Michael Shipster

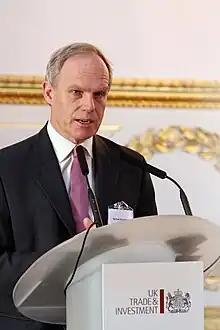
Shipster in 2011

He was educated at Ratcliffe College, St Edmund Hall, Oxford (MA 1972) and the University of East Anglia (MA, Development Studies, 1977). He was an Overseas Development Institute Nuffield Fellow in Botswana between 1972 and 1974, and joined Her Majesty's Diplomatic Service in 1977, serving in Moscow, New Delhi, Lusaka, Johannesburg and Washington. He was awarded an OBE in 1990 and a CMG in 2003.